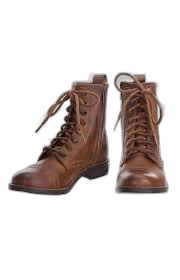
Waste category: shoes